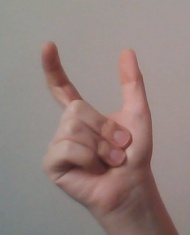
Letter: nun